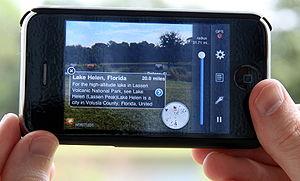
La réalité augmentée est la superposition de la réalité et d'éléments calculés par un système informatique en temps réel. Elle désigne souvent les différentes méthodes qui permettent d'incruster de façon réaliste des objets virtuels dans une séquence d'images. Elle s'applique aussi bien à la perception visuelle qu'aux perceptions proprioceptives comme les perceptions tactiles ou auditives. Ces applications sont multiples et touchent de plus en plus de domaines, tels que les jeux vidéo, l'éducation par le jeu, les chasses au trésor virtuelles, le cinéma et la télévision, les industries ou le champ médical.